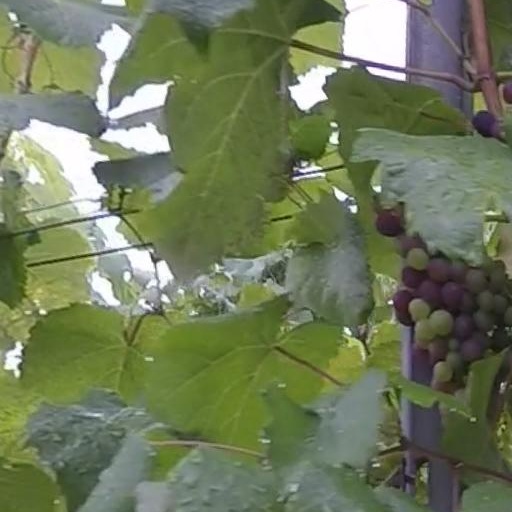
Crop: grape